Xinjiang internment camps

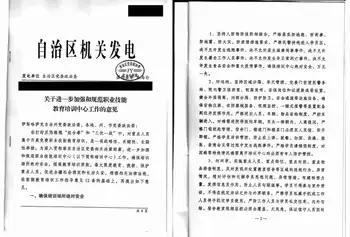
Pages from the China Cables

On 16 November 2019, "The New York Times" released an extensive leak of 400 pages of documents, sourced from a member of the Chinese government, in the hope that CCP General Secretary Xi Jinping would be held accountable for his actions. "The New York Times" stated that the leak suggests discontent inside the Communist Party relating to the crackdown in Xinjiang. The anonymous government official who leaked the documents did so with the intent that the disclosure "would prevent party leaders, including Mr. Xi, from escaping culpability for the mass detentions."